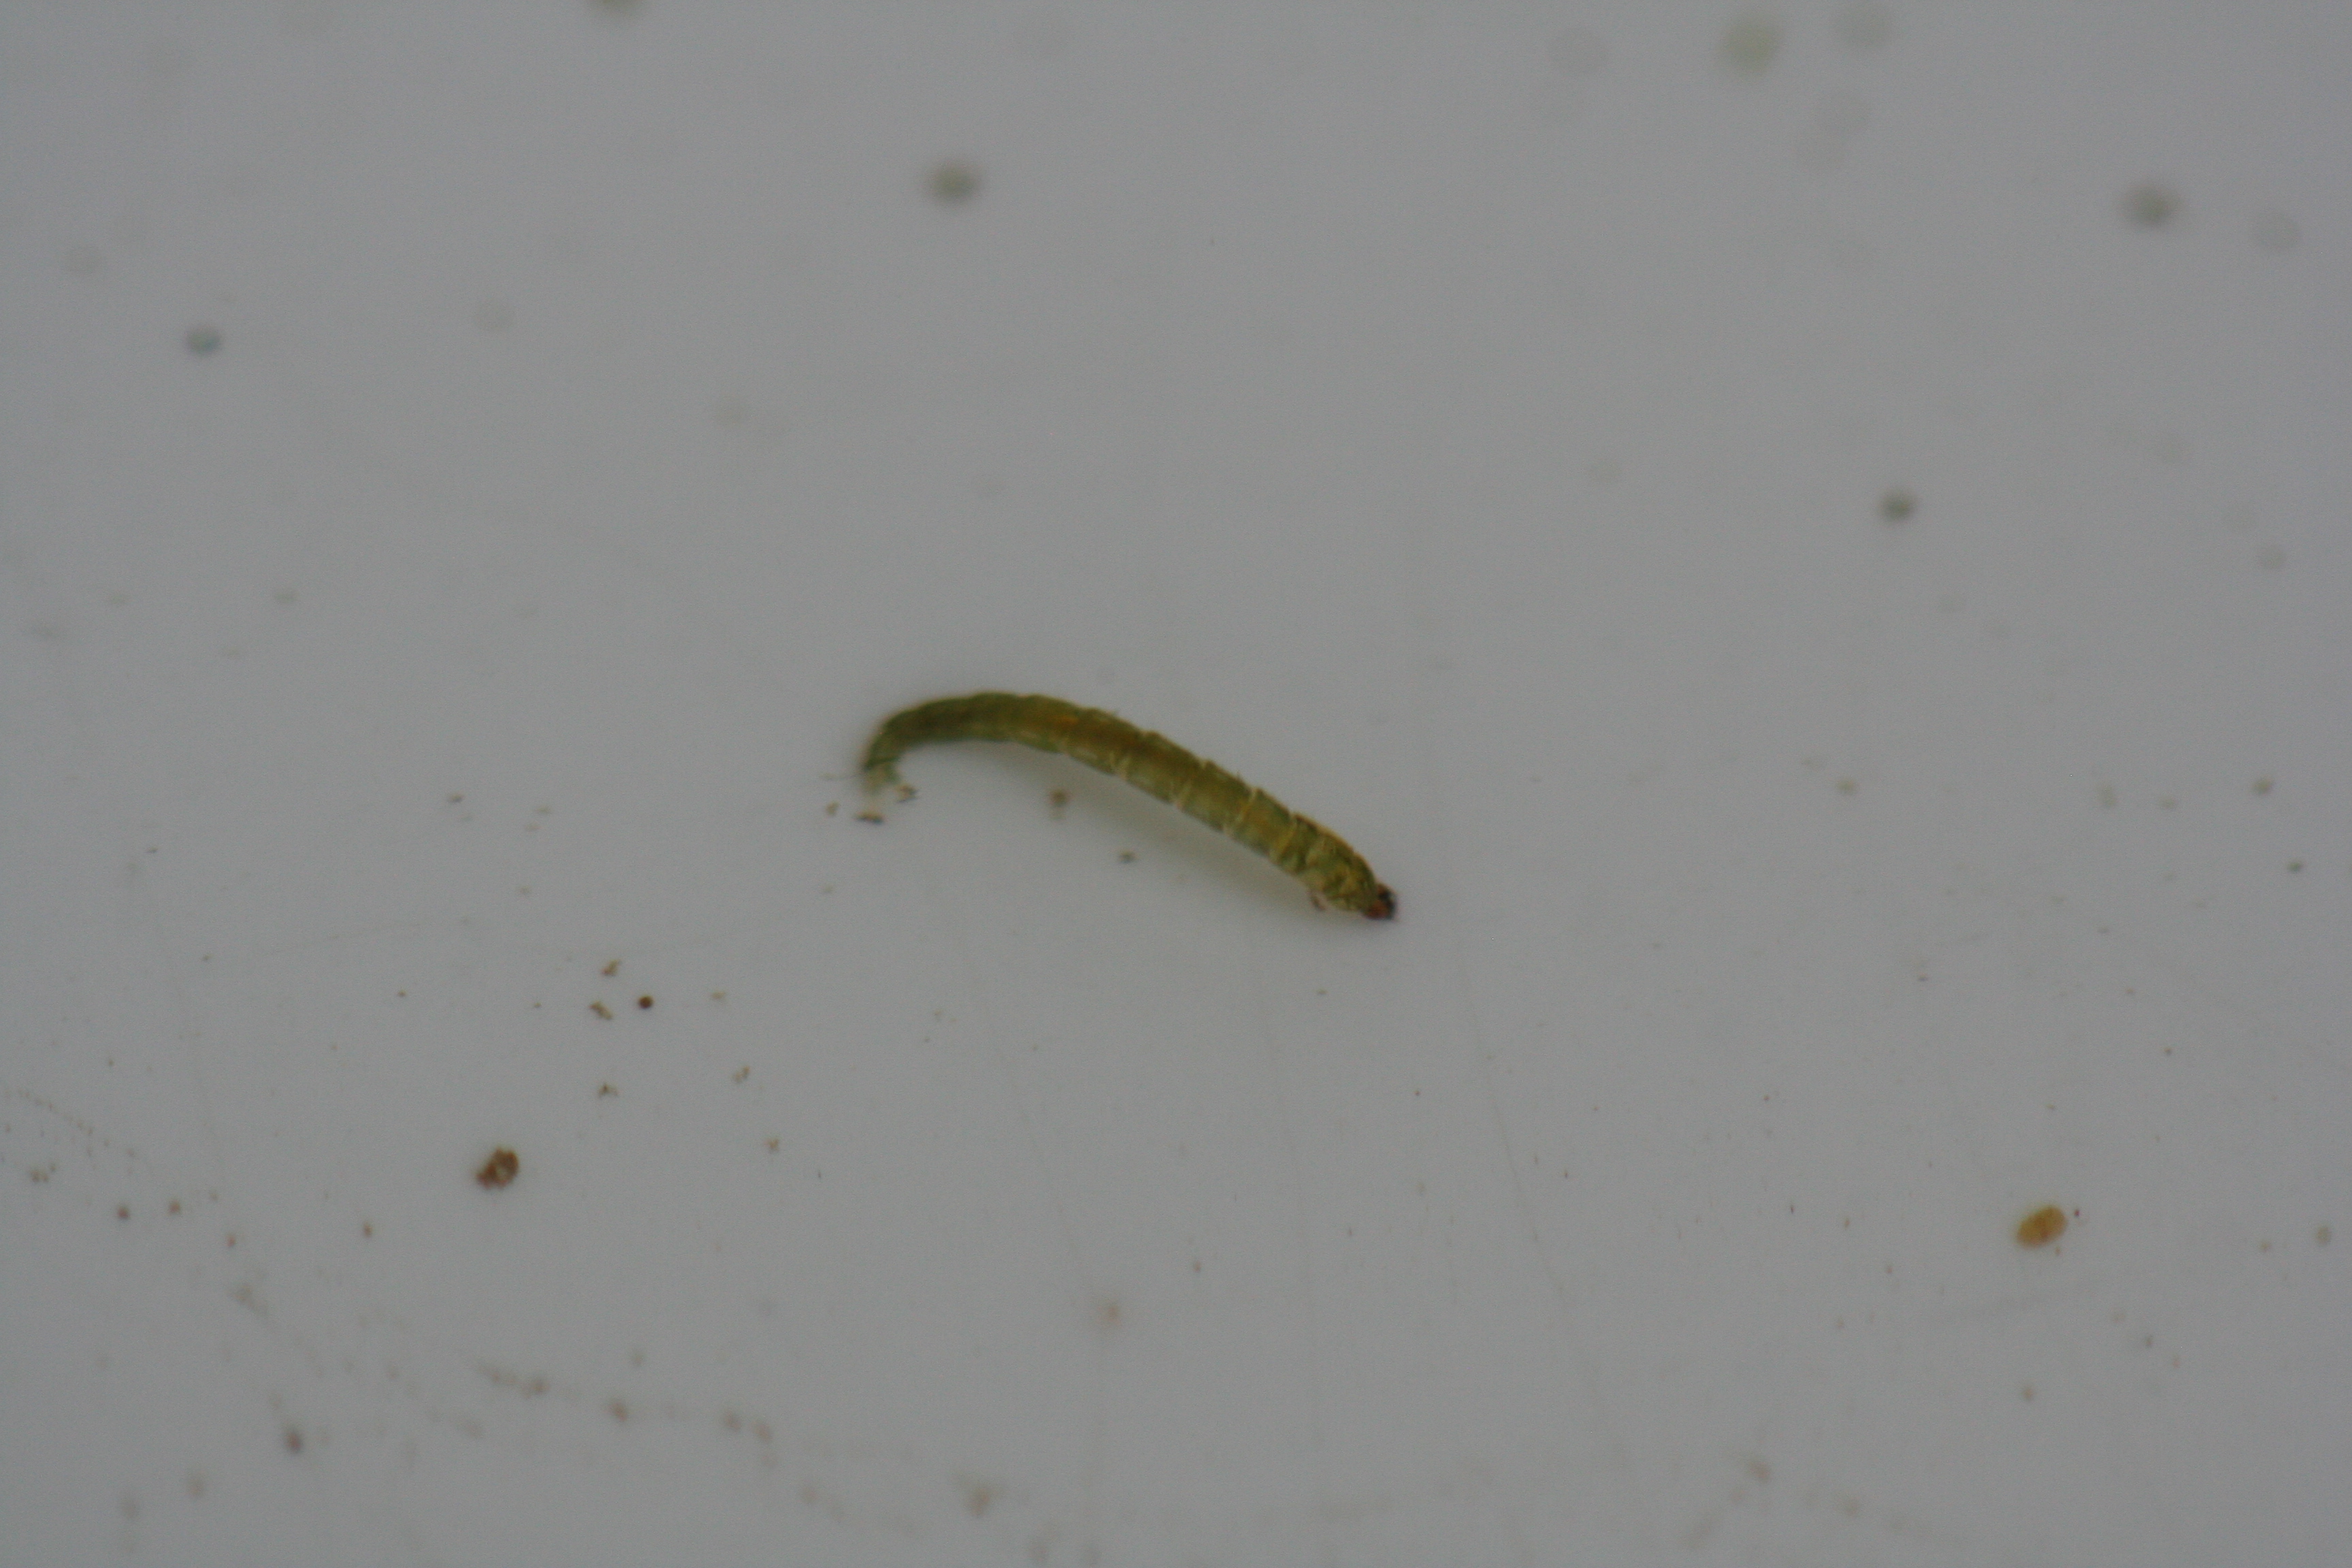
Macroinvertebrate group: true_flies